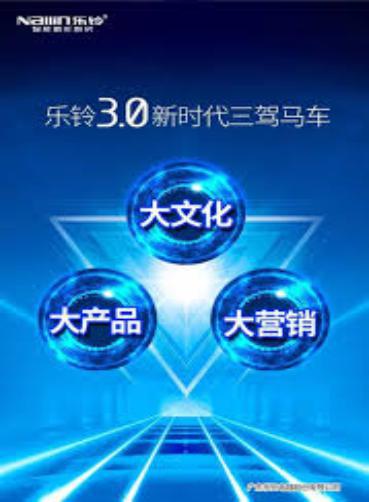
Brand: nallin
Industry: Necessities